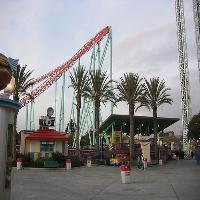
Weather: cloudy or overcast